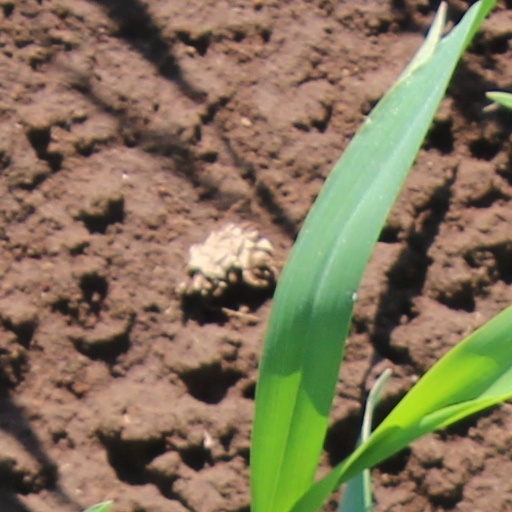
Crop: wheat